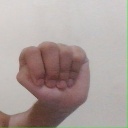
अक्षर: ठ